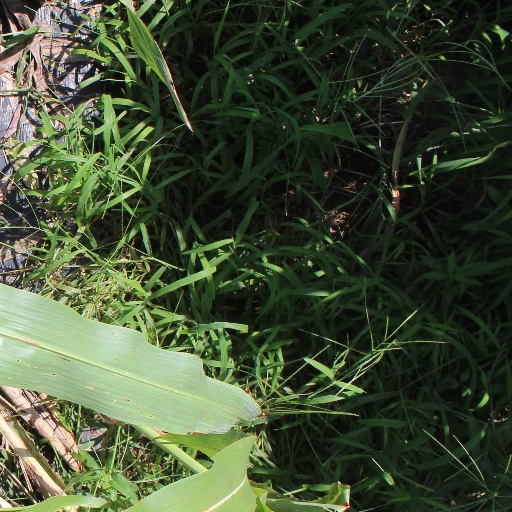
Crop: sorghum